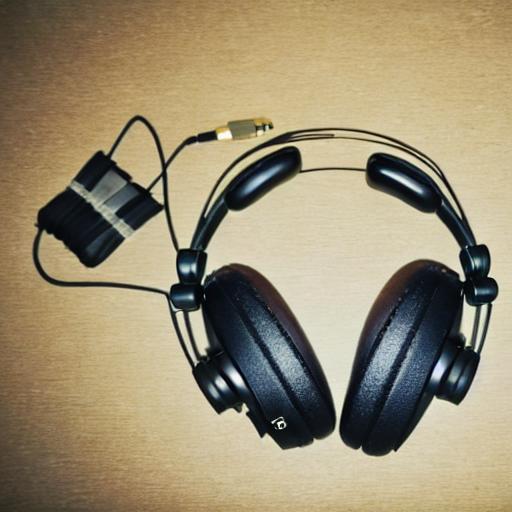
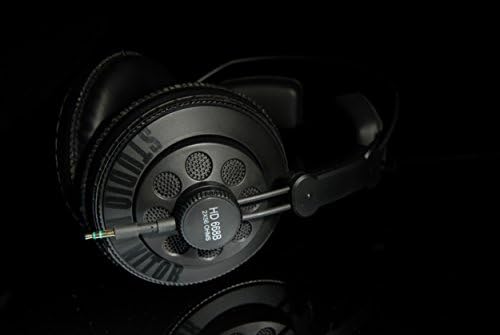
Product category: headphones
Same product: no